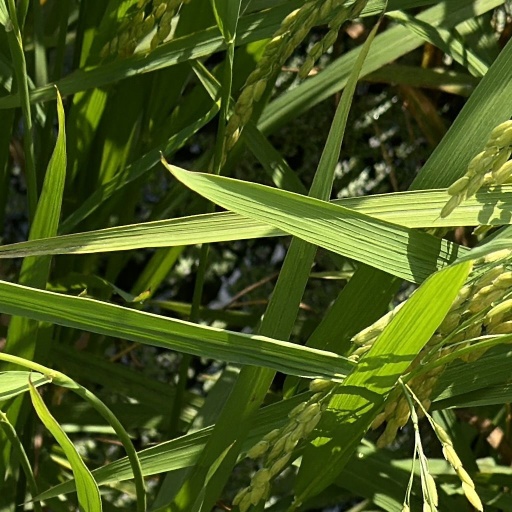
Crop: rice